Freddy vs. Jason vs. Ash: The Nightmare Warriors

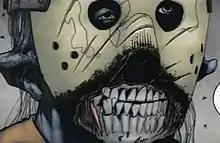
Artist Jason Craig was proud of Jason's "half mask" design, which he felt made the character resemble the Grim Reaper.

Craig tried to maintain consistency with his work on the original "Freddy vs. Jason vs. Ash" comic, but says that he was "not really experimenting as much as just having fun and trying things I would want to see". He based the characters' looks on the "Freddy vs. Jason" movie, but also cites "Friday the 13th Part VII: The New Blood" as an inspiration for Jason's appearance. According to him, "Freddy's never had a consistent look, and Ash is always Ash, so it really goes back to focusing more on keeping the look of the first series which was a continuation of the "FvJ" Ronny Yu film." In "The Nightmare Warriors", Jason still bears the injuries he suffered in the first "Freddy vs. Jason vs. Ash" series. His mask is shot in half, displaying his teeth, and his left arm is cut off with a machete imbedded in the stump. Craig claims it was difficult to keep track of these injuries panel-to-panel, but was especially proud of the "half mask" look, a design he would like to see incorporated into the "Friday the 13th" films one day. He says, "It's a way to show Jason's emotions under the mask while still keeping him mysterious, "and" it's also a way to give him this Grim Reaper look especially when you see him in shadow.